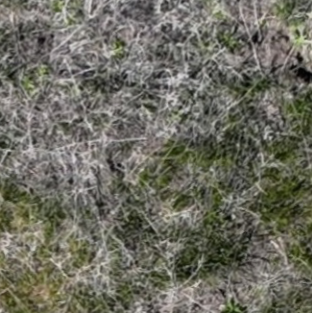
Month: may